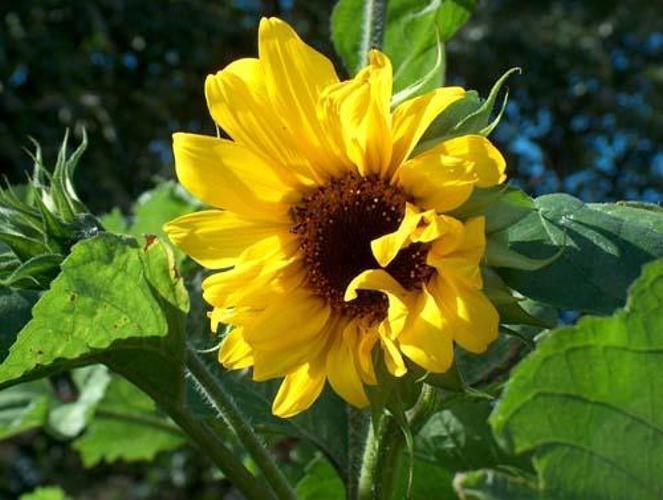
Label: sunflower